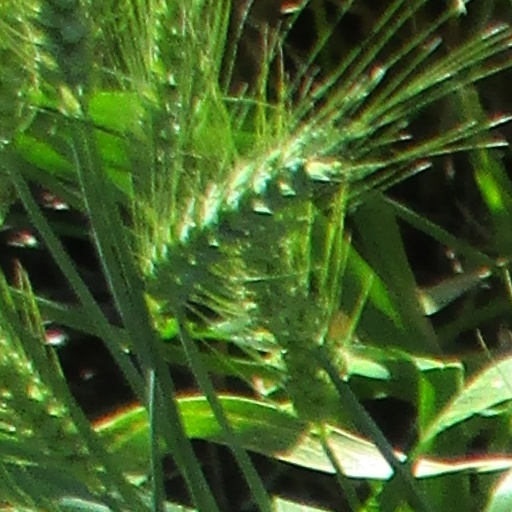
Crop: wheat